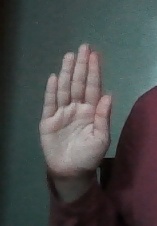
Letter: seen